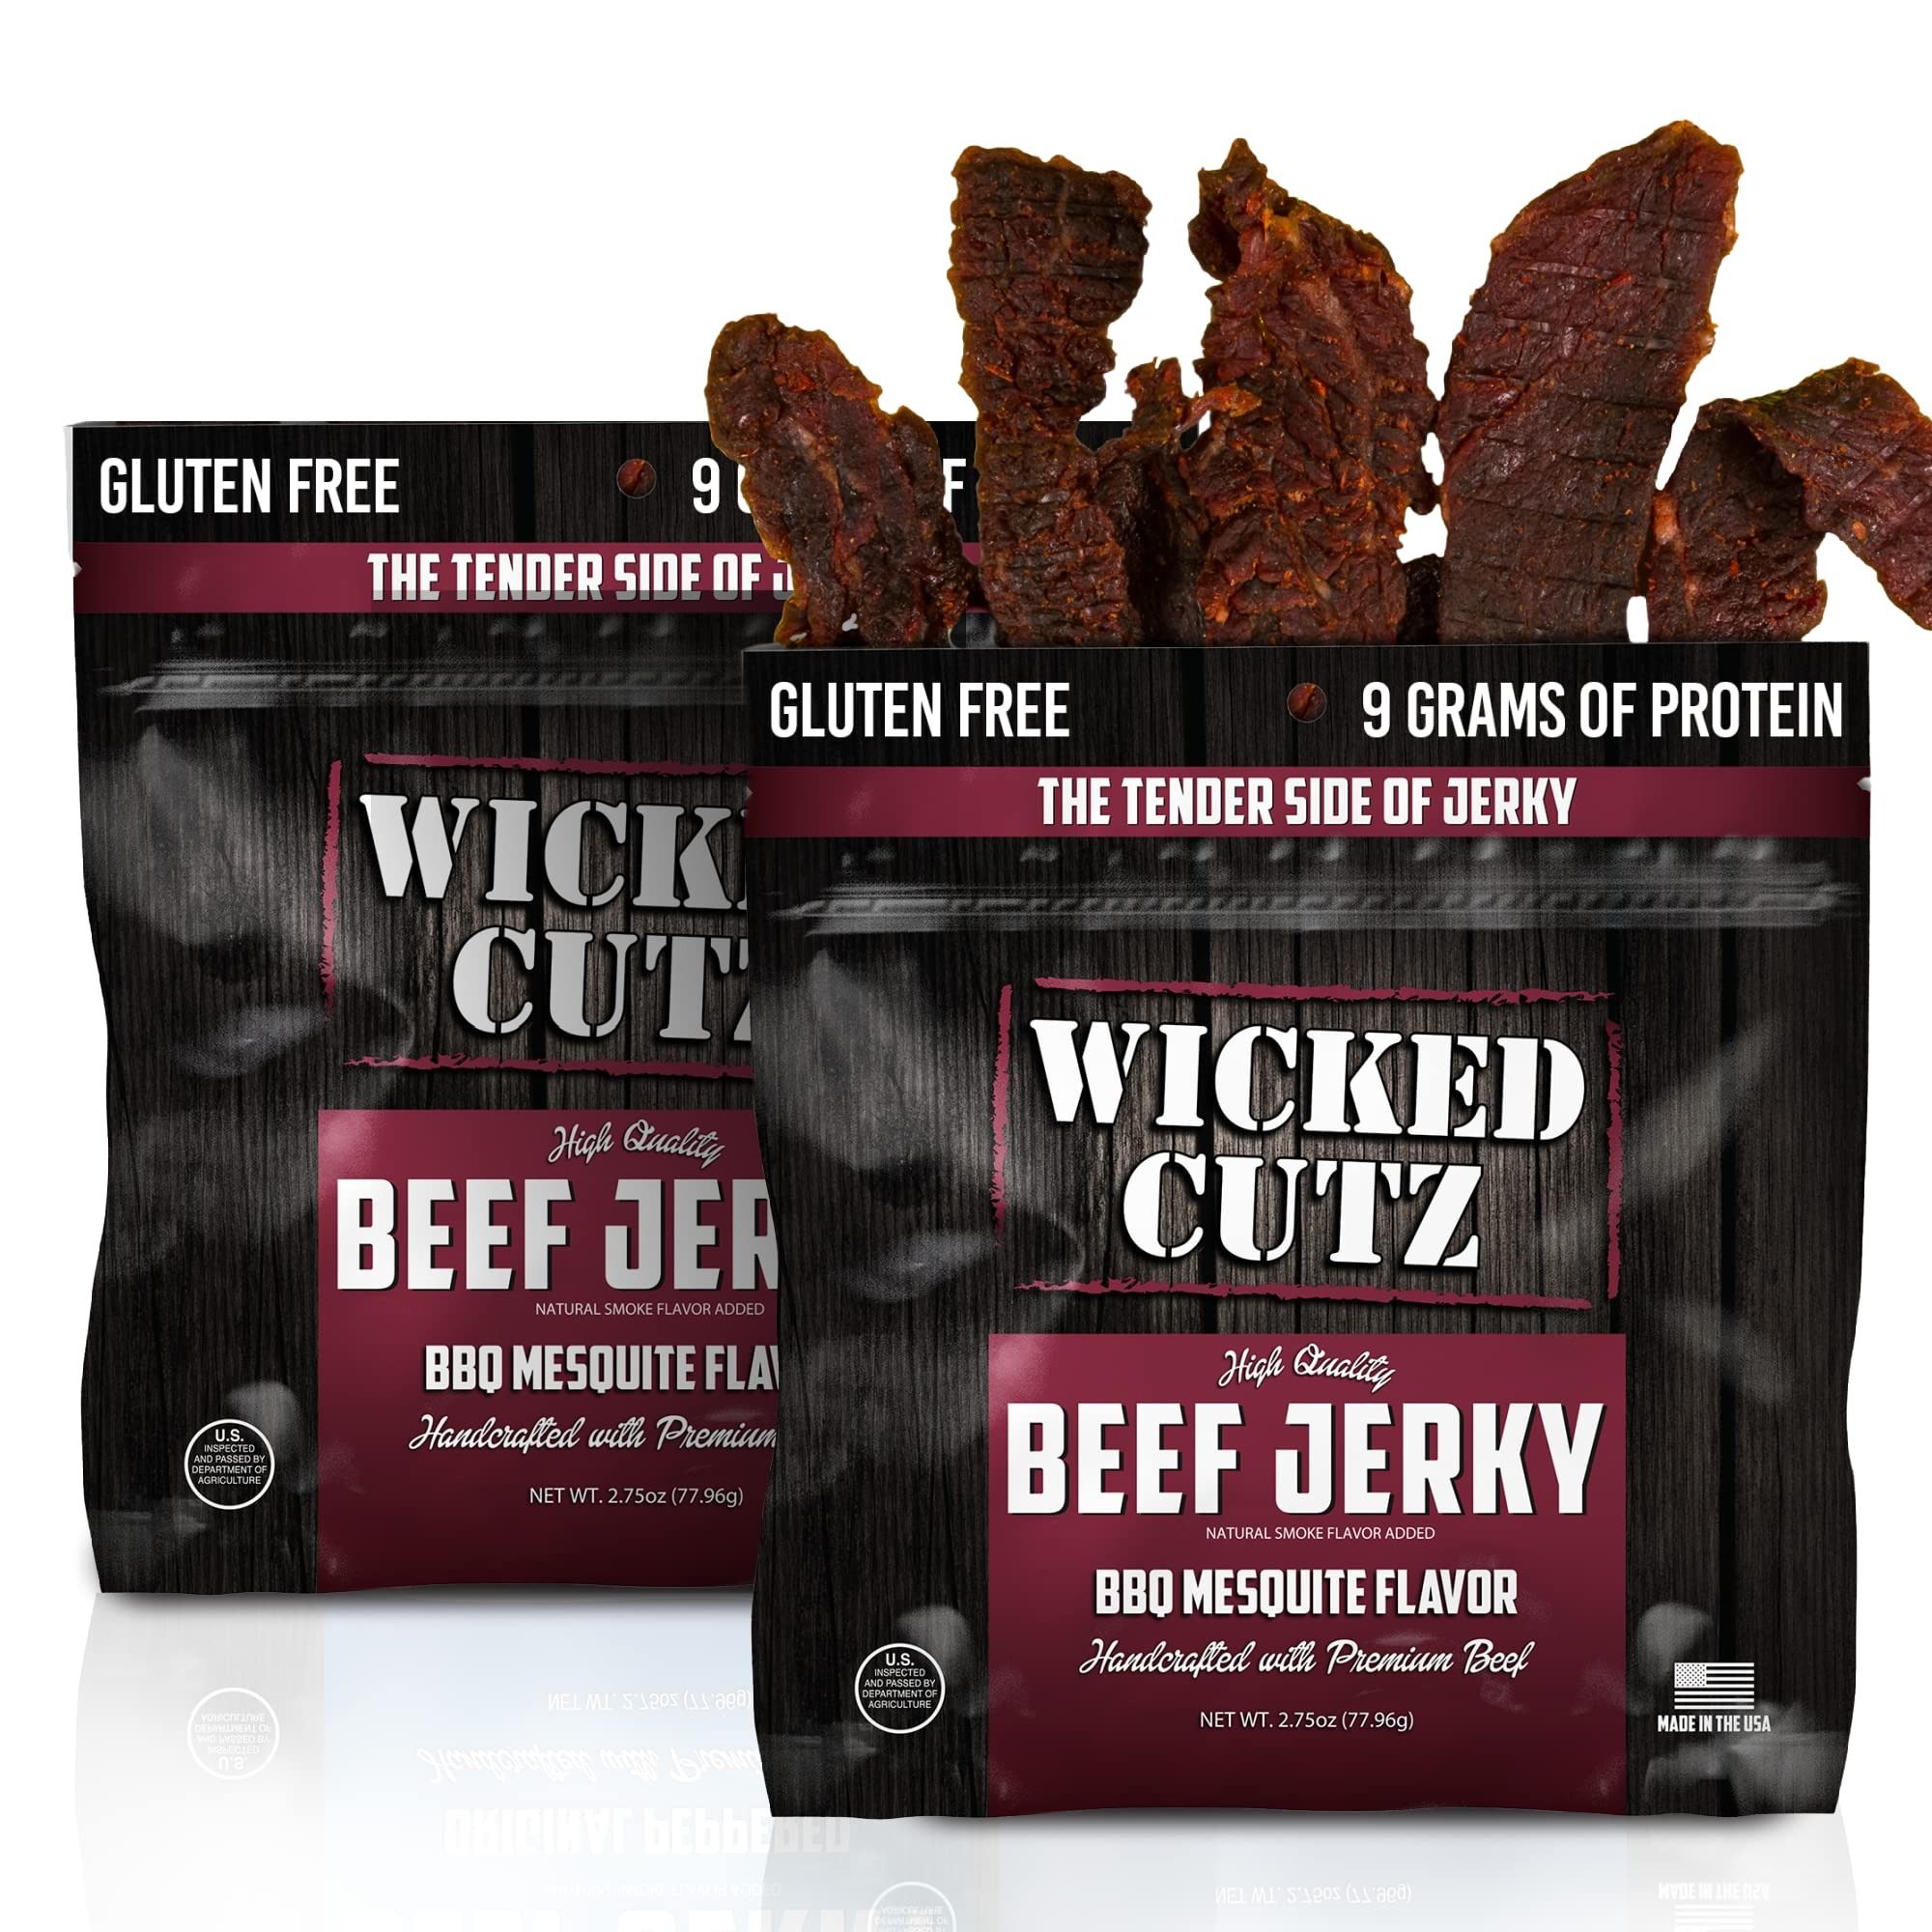
Item Name: Wicked Cutz BBQ Mesquite Beef Jerky, 21g Protein Per Bag, Tender & Easy to Chew Alternative to Beef Sticks, USA Made High Protein Carnivore Snacks (2 Bags)
Bullet Point 1: PREMIUM PROTEIN BEEF JERKY with 21g of protein per bag. With only 50 calories & 3g of carbohydrates per serving, these high protein snacks for adults provide long lasting energy throughout your busy day, unlike high sugar protein bars or so called healthy snacks that cause spikes & crashes.
Bullet Point 2: BARBEQUE BEEF JERKY with a sweet & smokey kick from our Mesquite BBQ flavor satisfies cravings without the guilt of processed snacks or potato chips. Savory meat snacks are delicious, convenient, and perfect for when hunger strikes, on-the-go nutrition, hiking, camping, or office snacks.
Bullet Point 3: MADE IN THE USA high quality jerky contains no MSG, nitrates, gluten, or artificial junk. Made from tender cuts of premium beef & seasoned to perfection, you can enjoy a guilt free, keto friendly, low carb, & sugar free alternative to traditional meat sticks, crackers, and carb-heavy protein bars.
Bullet Point 4: TENDER & JUICY texture in every bite. Unlike dry beef jerky sticks, Wicked Cutz beef jerky has a balance of tenderness and chewiness without being too tough or dry. Great for keto diets, gluten free eating, & carnivore snacks.
Bullet Point 5: LOW CARB SNACKS made with real beef to fuel your muscles and support recovery with every delicious bite. Explore every beef jerky flavor we have: BBQ Mesquite, Carolina Killa, Volcanic Jalapeño, Classic Chop House, Original Peppered, Orange Teriyaki Beef, and our maple bacon jerky, or just grab a variety pack because you won't want to share.
Product Description: Revolutionize your snacking experience with Wicked Cutz Beef Jerky. The perfect fusion of bold flavor and superior nutrition designed for those who refuse to compromise. Crafted from high quality, tender, and lean cuts of beef and infused with freshly ground spices and seasonings, these protein-packed jerky bites deliver an impressive 7g of complete protein with 3g of carbs per serving, making them the ideal choice for keto, paleo, and low-carb lifestyles. Perfect for workout recovery, protein boosts, or conquering afternoon cravings without derailing your nutrition goals. No artificial preservatives, MSG, nitrates, or hidden sugars – just pure, high-quality protein. Whether you're an athlete maximizing performance, a fitness enthusiast tracking macros, or simply seeking healthier snack alternatives, these shelf stable, travel friendly jerkies provide convenient nutrition that doesn't require refrigeration. Experience the perfect balance of savory flavor, nutritional excellence, and satisfying texture that makes healthy eating effortless. Wicked Cutz is rooted in healthy lifestyles and time-honored family recipes. Once you open a bag and take the first bite, we guarantee you will love the wickedly awesome flavor of Wicked Cutz.
Value: 5.5
Unit: Ounce

Price: 14.38